The Frank Sinatra Timex Show: Welcome Home Elvis

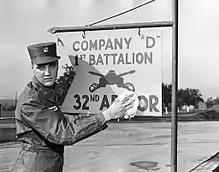
Elvis in the Army, serving with the 32nd Armored Regiment.

On July 15, 1959 it was announced that Presley, upon his release from the US Army, would be making his first television appearance on Frank Sinatra's fourth and final Timex-sponsored variety show. For the special, originally titled "Frank Sinatra's Welcome Home Party for Elvis Presley", he would receive $125,000, an unheard of sum at the time for a single television appearance. Sinatra was not pleased with Presley's fee, knowing full well this exceeded his compensation for hosting the entire program. He accepted, aware that a Presley appearance would attract huge ratings for the hour, something that his three previous specials had failed to do. Presley's manager, Colonel Tom Parker, also made it very clear that this sum was for only two songs, approximately 6–8 minutes. Parker had hoped that showcasing Presley on Sinatra's show would re-introduce him to an older audience, a more mature target market less likely to dismiss him in favor of the next teen idol. The television special would bring together two of the music world's biggest stars, each with their own legendary titles; Sinatra was known as "the Voice" and Presley was known as "the King". Realizing the publicity from such a media event, Parker was intent on seeing this opportunity run as smooth as possible for his client.